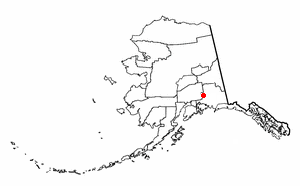
Mendeltna est une localité d'Alaska, aux États-Unis, située dans la région de recensement de Valdez-Cordova, dont la population était de 39 habitants en 2010.